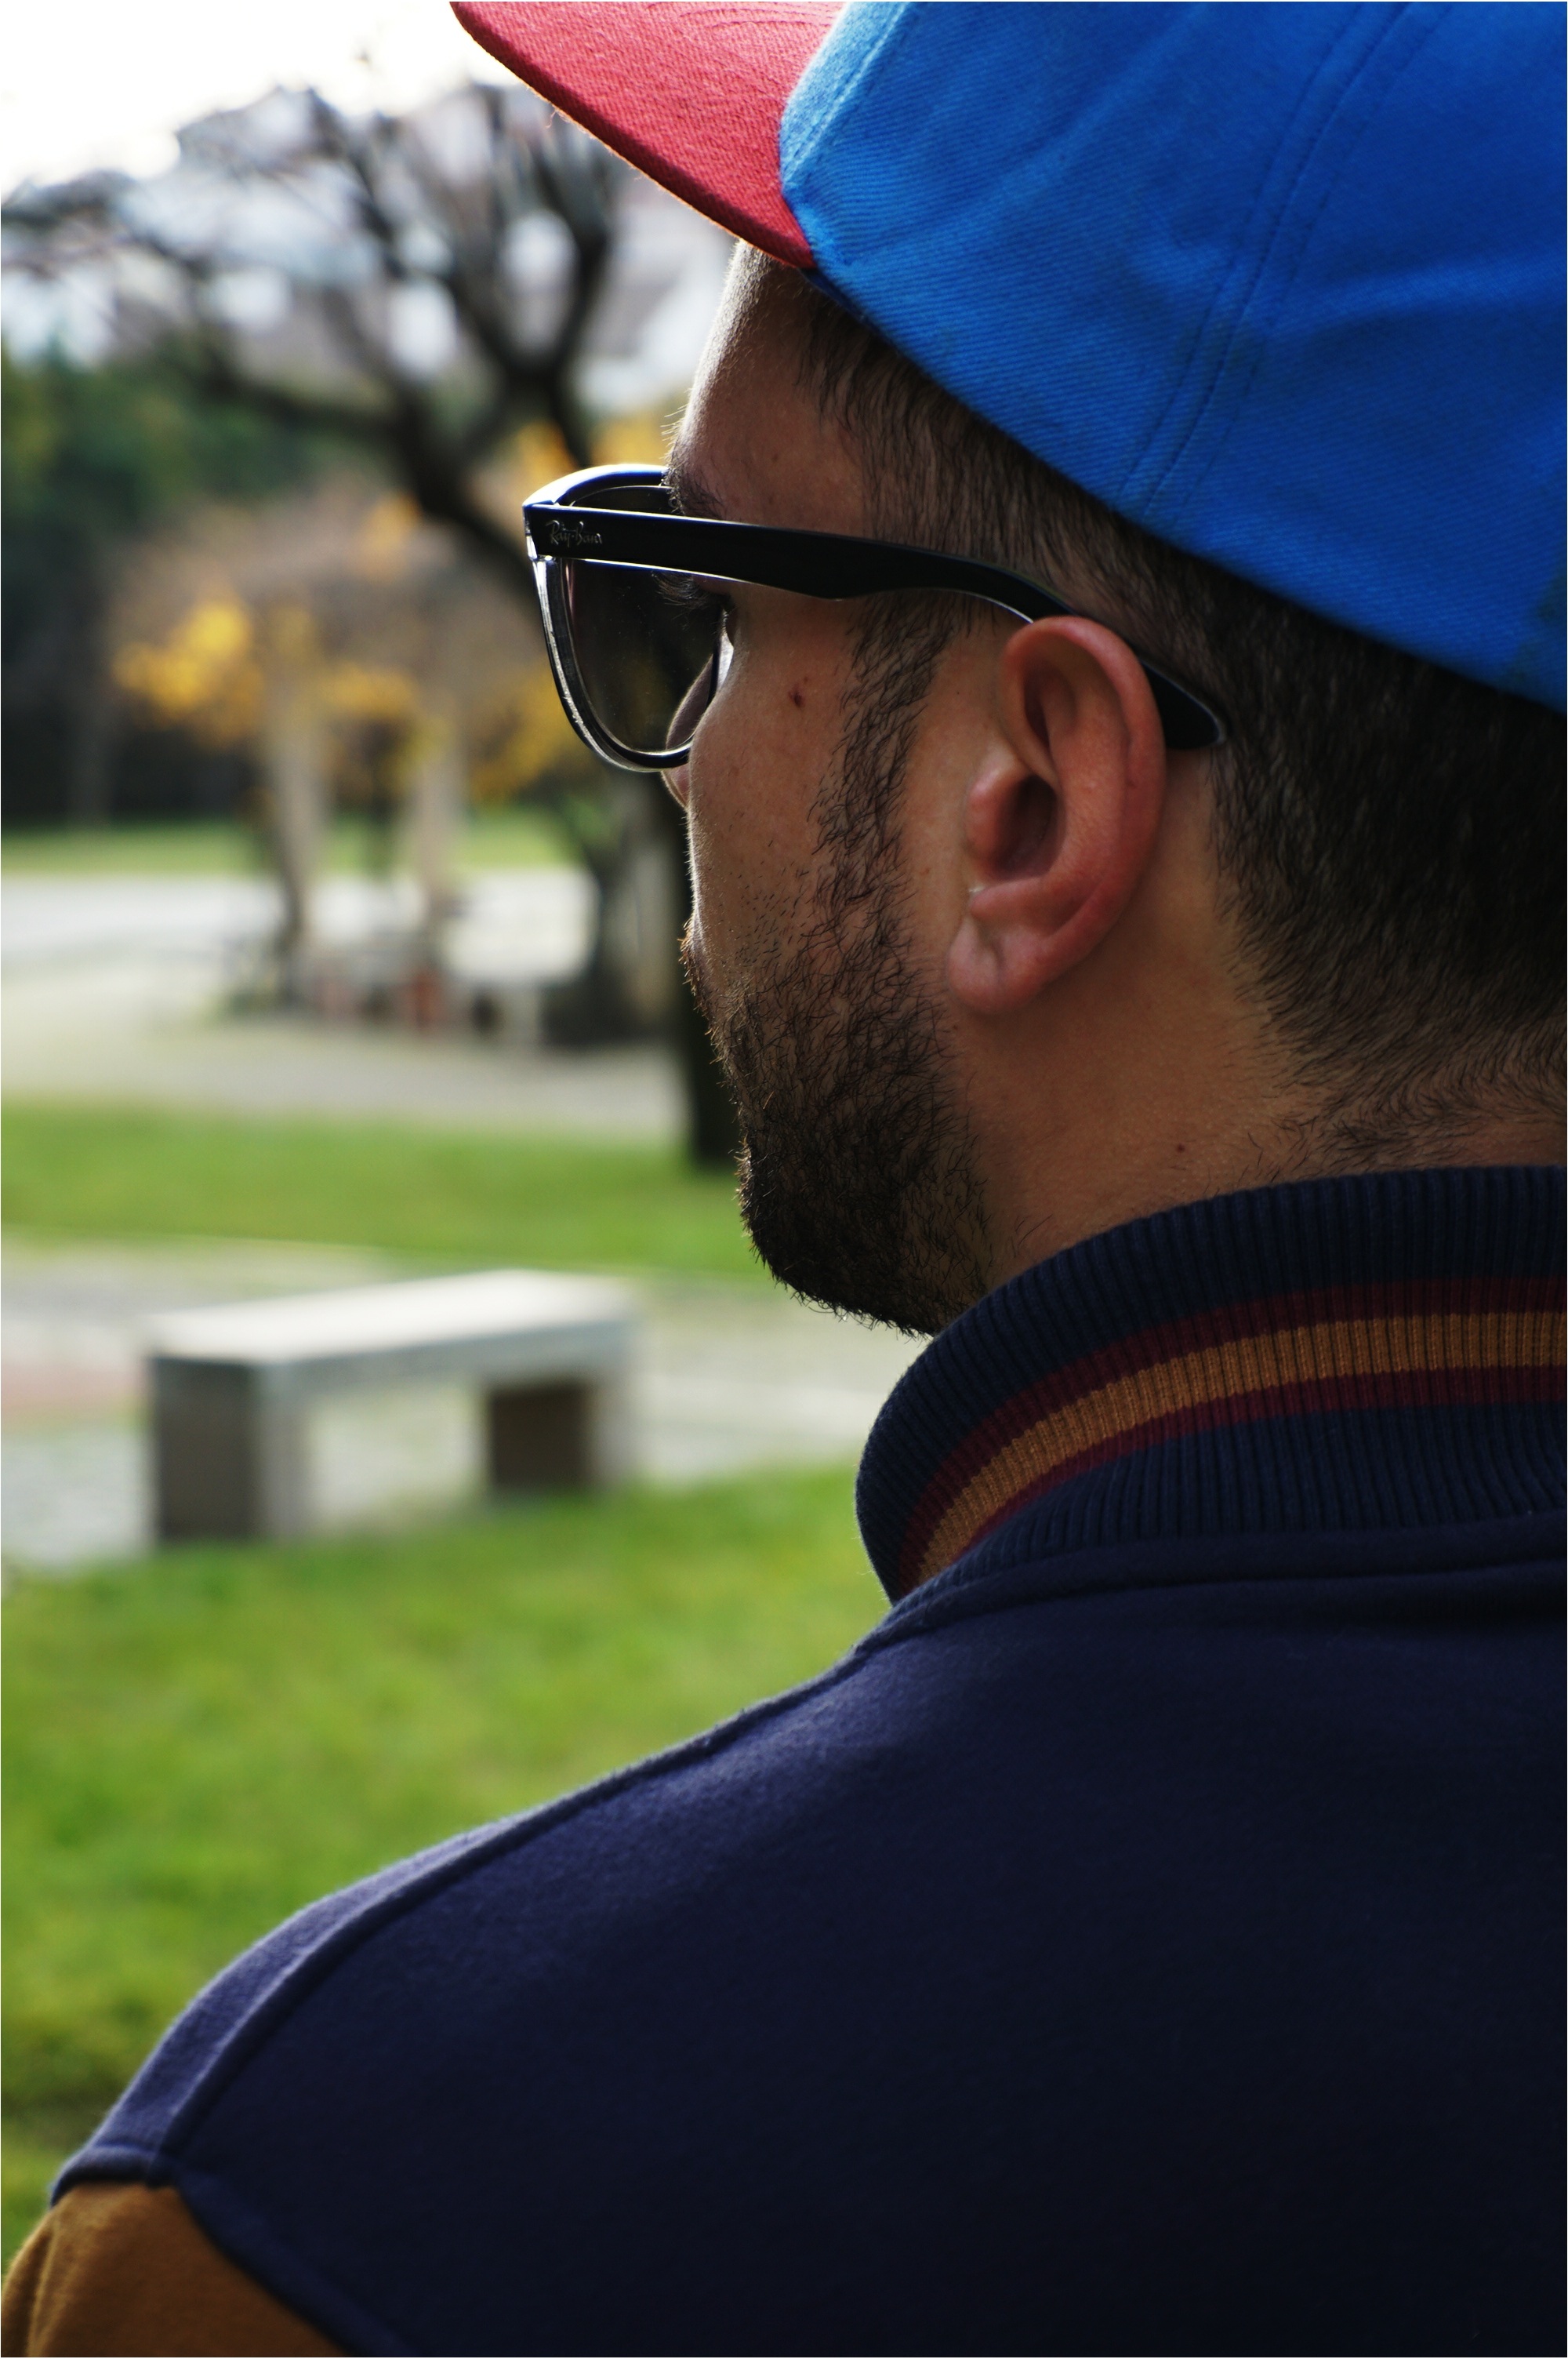
man, person, male, young, spring, color, hat, blue, beard, hipster, sunglasses, glasses, cap, back view, profile man